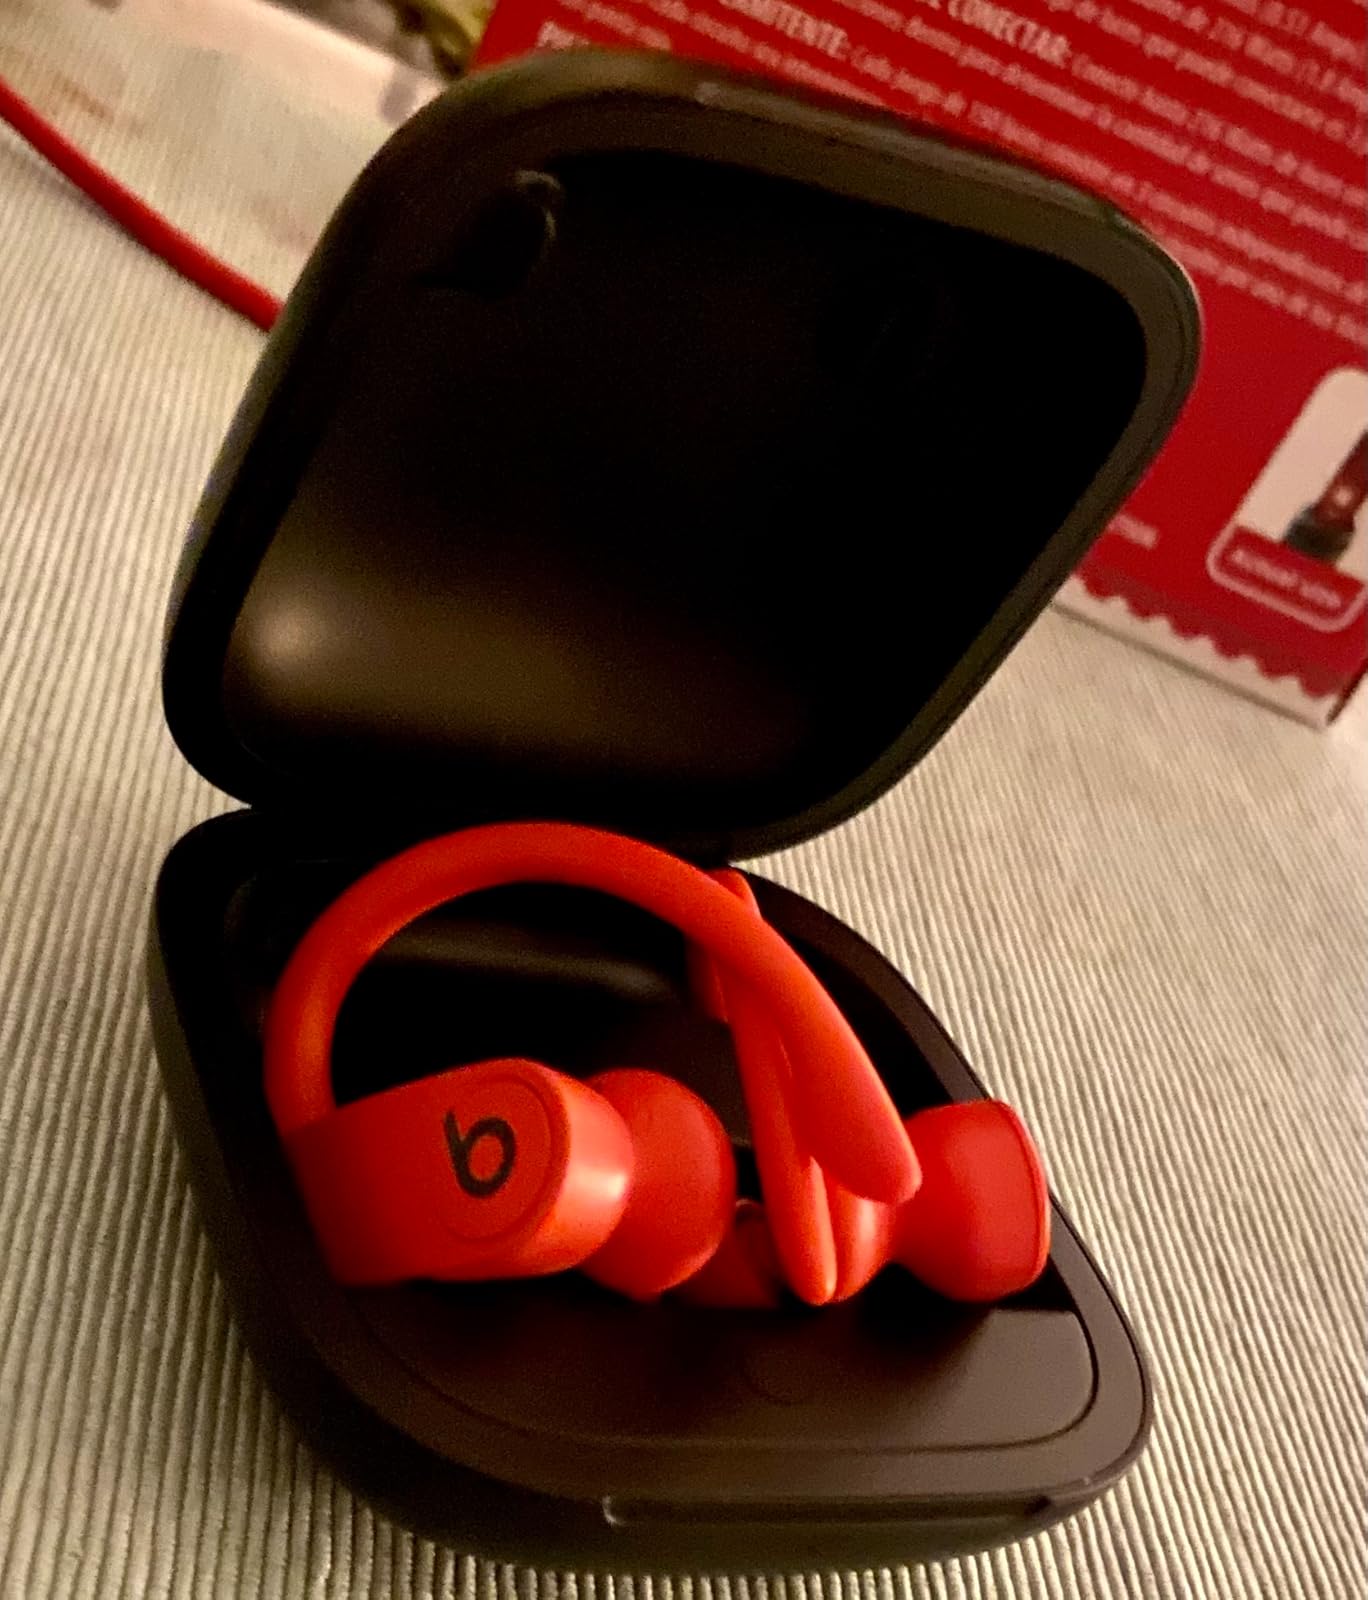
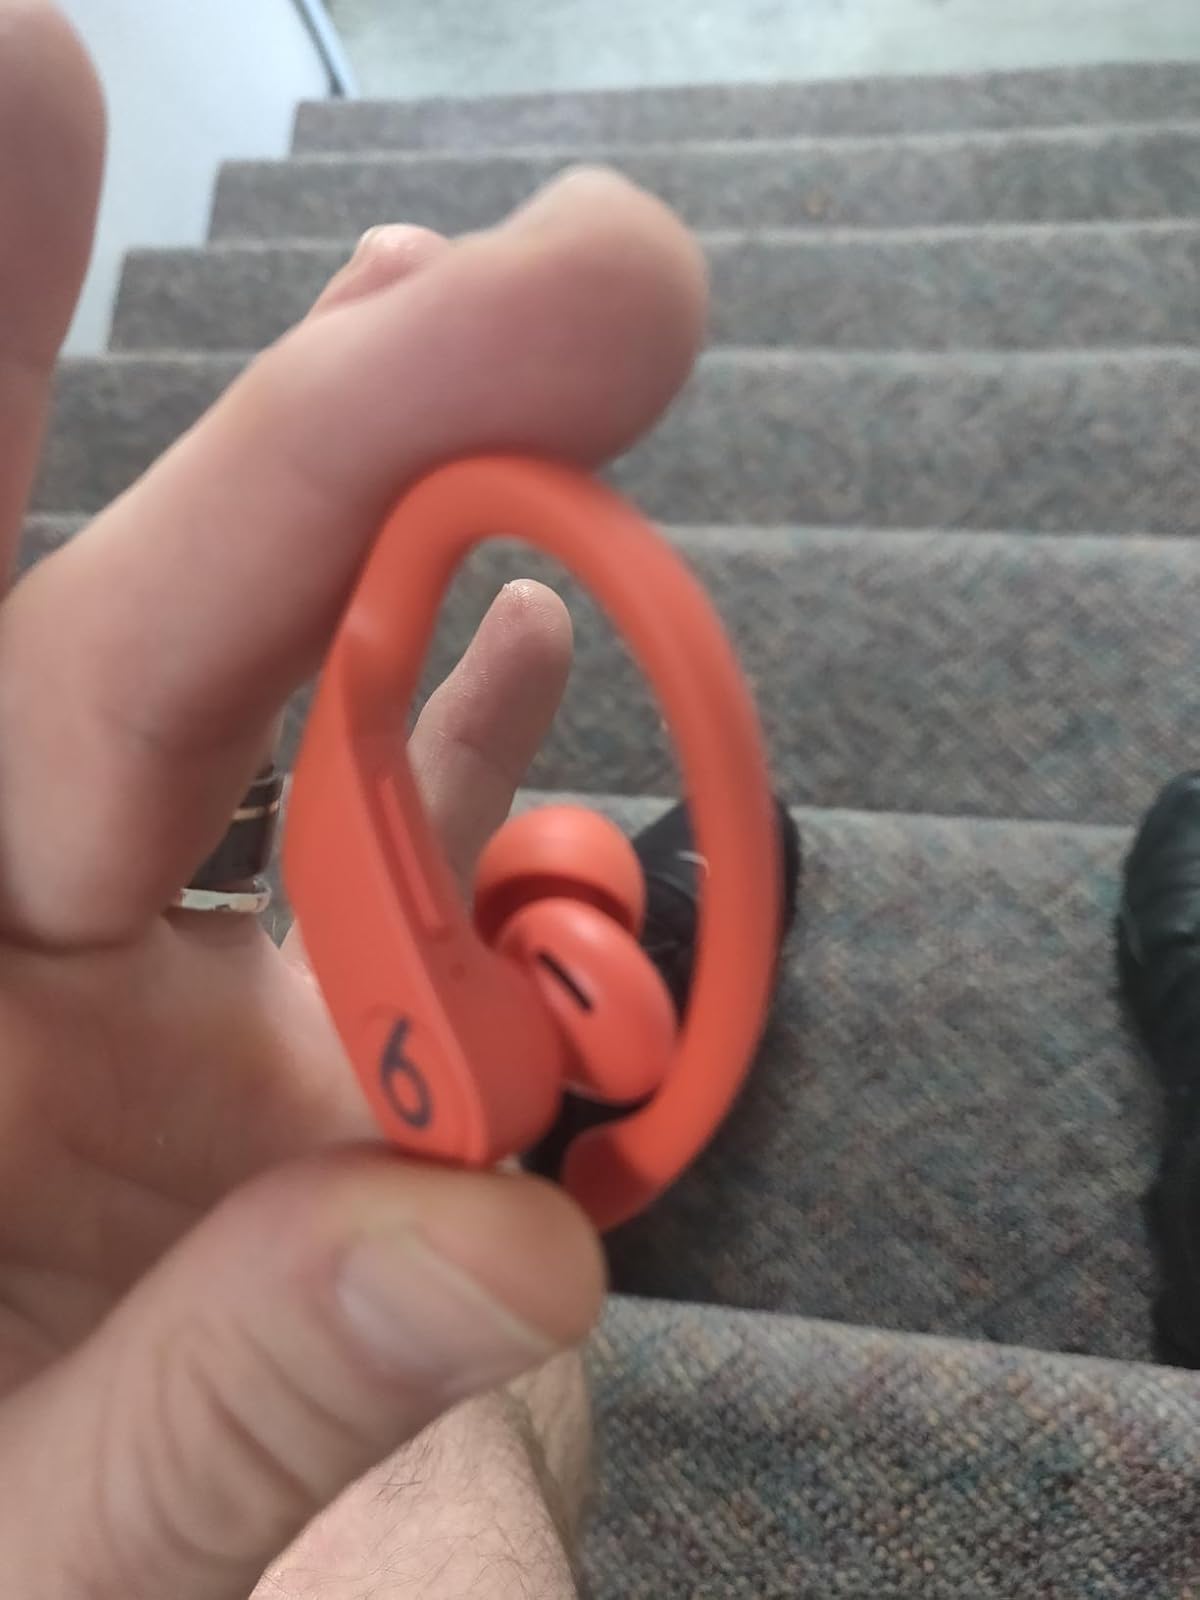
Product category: earbuds
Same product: yes